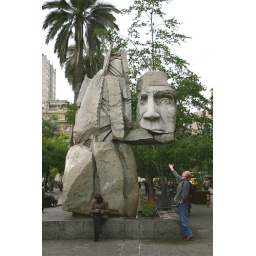
Een bijzonder monument op de Plaza de Armas in het centrum van Santiago de Chile.